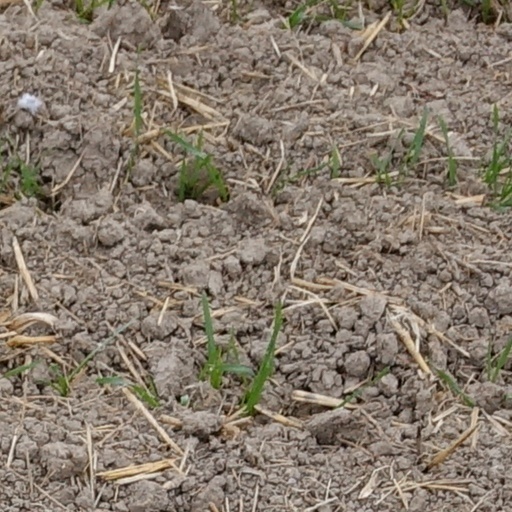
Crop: wheat